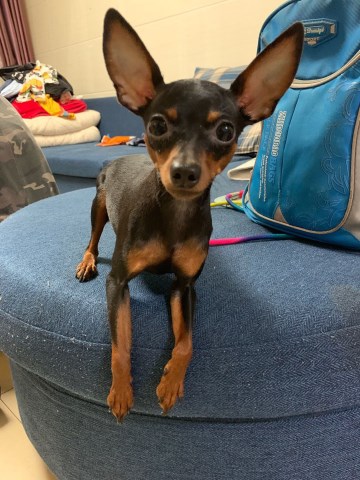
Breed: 561-n000127-miniature_pinscher